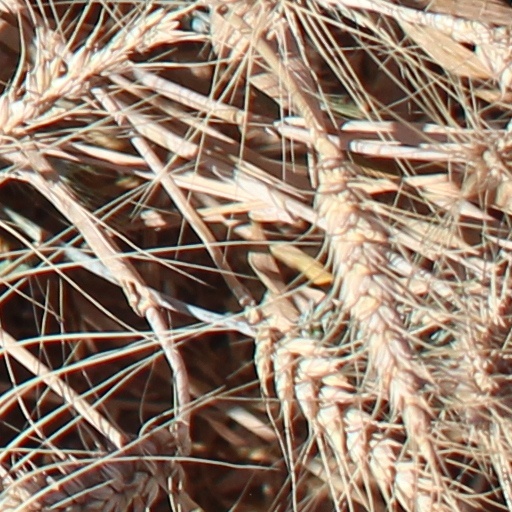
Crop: wheat